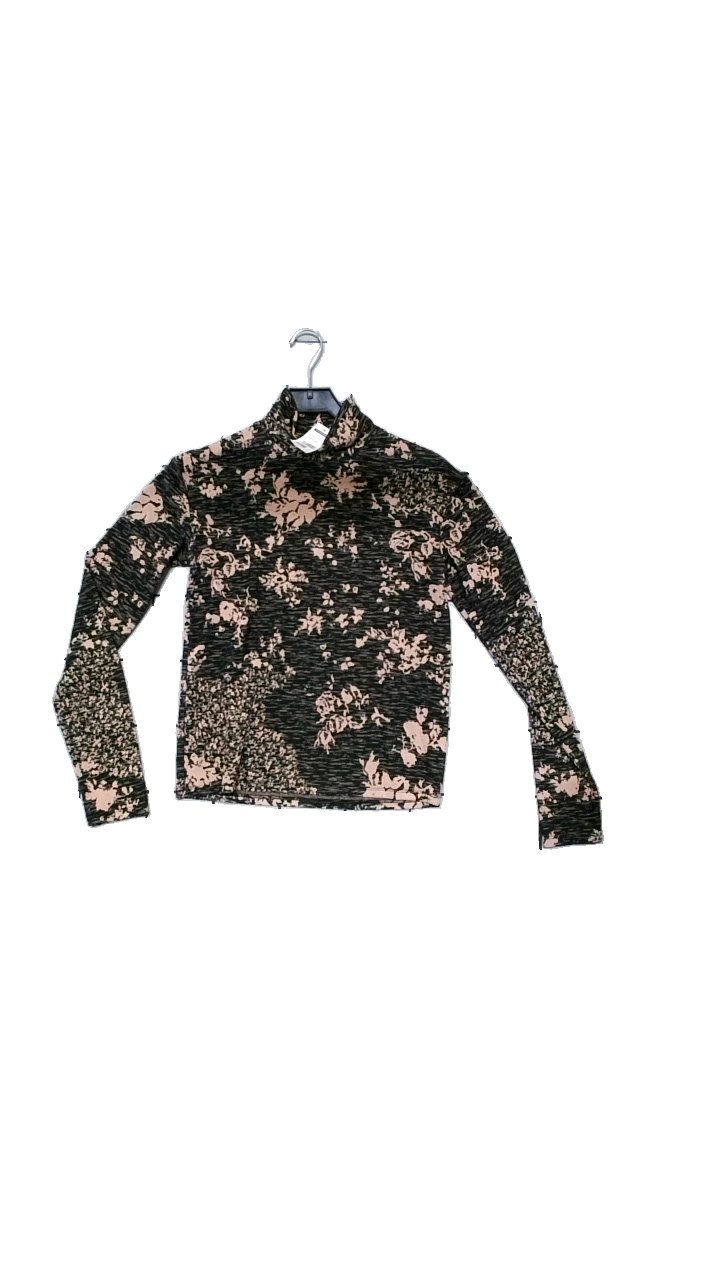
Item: Top (Ladies)
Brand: Carin Wester
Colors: Black, Pink
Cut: Regular, Turtle neck
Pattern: Geometric print
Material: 60% viscose, 35% polyester, 5% elastane
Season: All
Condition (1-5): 4
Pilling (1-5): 4
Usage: Reuse
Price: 100-150